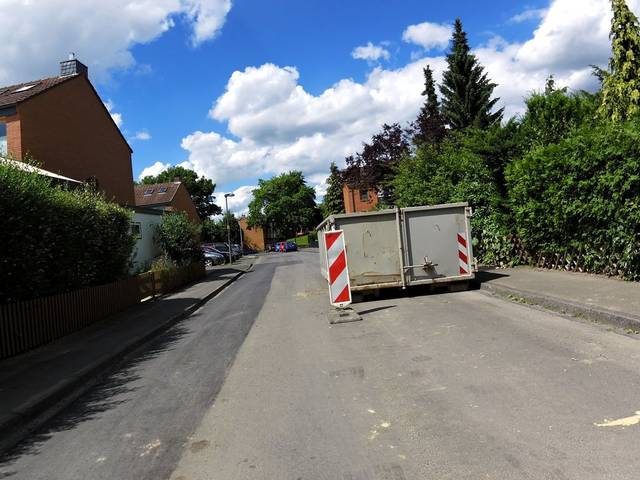
Region: Germany
Coordinates: 51.508, 9.956